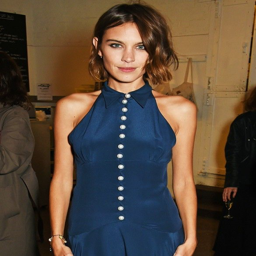
model in a navy halter dress with buttons .